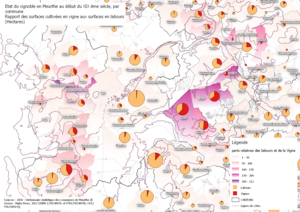
Etat du vignoble en Meurthe au début du XIX ème siècle, par commune Rapport des surfaces cultivées en vigne aux surfaces en labours (Hectares)
Le vignoble de Lorraine est une région viticole française s'étendant en Lorraine, principalement situé sur les côtes de Meuse et les côtes de Moselle, lui conférant une exposition sud-est sur un sol calcaire. Une petite partie du vignoble se situe sur le plateau lorrain, dans la vallée de la Seille.